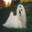
Label: dog